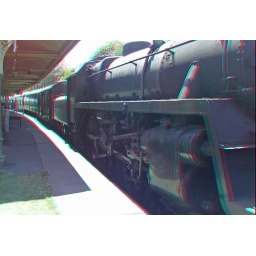
Bluebell railway Horsted Keynes in anaglyph 3D stereo red cyan glasses to view